Armenian genocide denial

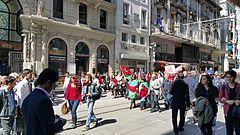
A protest against Armenian genocide recognition on the 100th anniversary on İstiklal Avenue, Istanbul

In the 1980s, following Armenian efforts for recognition of the genocide and a wave of assassinations by Armenian militants, Turkey began to present an official narrative of the "Armenian question", which it framed as an issue of contemporary terrorism rather than historical genocide. Retired diplomats were recruited to write denialist works, completed without professional methodology or ethical standards and based on cherry-picking archival information favorable to Turks and unfavorable to Armenians. The Council of Higher Education was set up in 1981 by the Turkish military junta, and has been instrumental in cementing "an alternative, 'national' scholarship with its own reference system", according to Gürpınar. Besides academic research, Türkkaya Ataöv taught the first university course on the "Armenian question" in 1983. By the twenty-first century, the Turkish Historical Society, known for publications upholding the official position of the Turkish government, had as one of its main functions the countering of genocide claims.